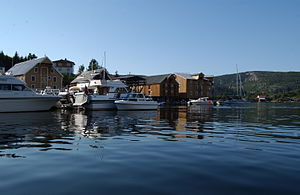
Indre Fosen / Samfund / Byer og bygder
Havnen i Råkvåg
Indre Fosen er en kommune på halvøen Fosen i Trøndelag. Indre Fosen består af de tidligere kommuner Rissa i Sør-Trøndelag og Leksvik i Nord-Trøndelag, som slog sig sammen til en kommune den 1. januar 2018, samtidig med Trøndelag blev slået sammen til et fylke.